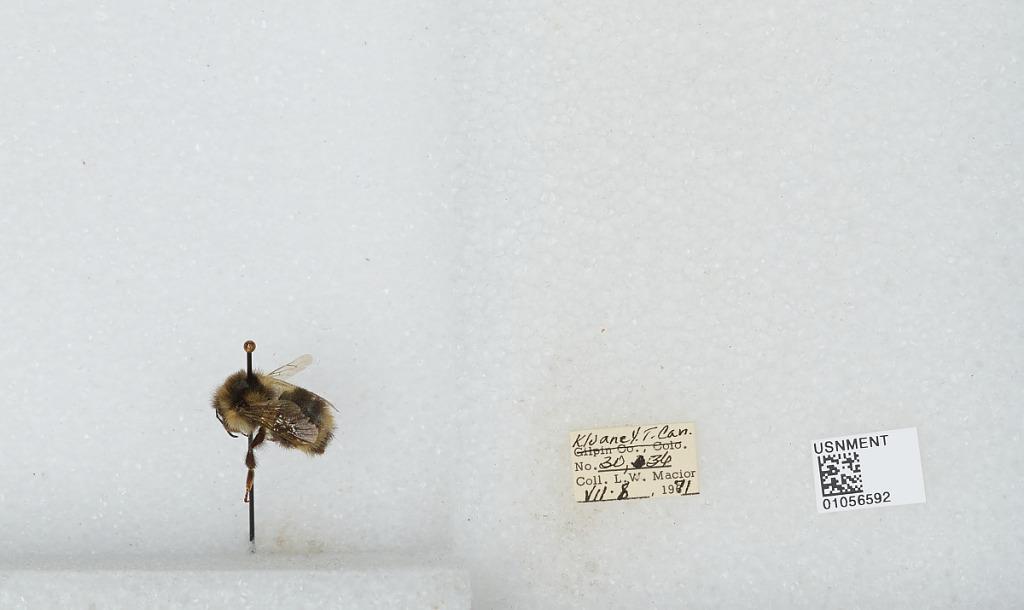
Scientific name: Bombus bifarius nearcticus
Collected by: L. Macior
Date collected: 1971-7-8
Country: Canada
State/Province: Yukon Territory
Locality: Kluane
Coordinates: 60.75, -139.5